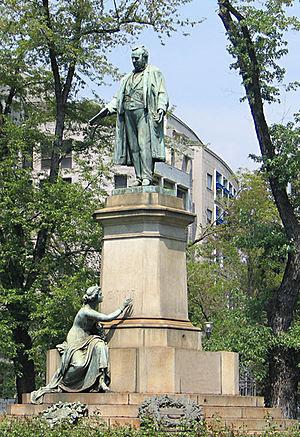
Edoardo Tabacchi est un sculpteur italien né à Valganna, le 19 décembre 1831 – mort à Milan le 23 mars 1905.